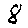
Label: 8